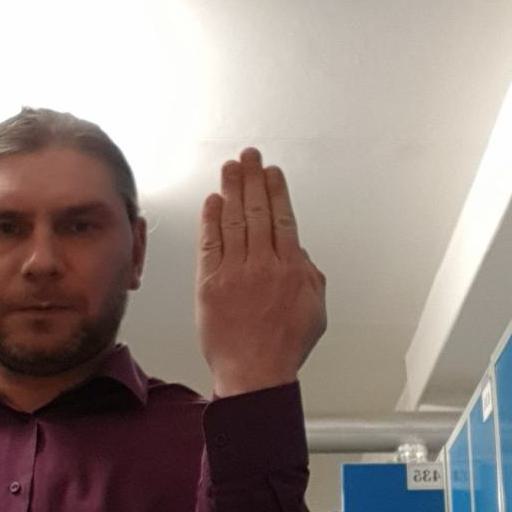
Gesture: stop_inverted